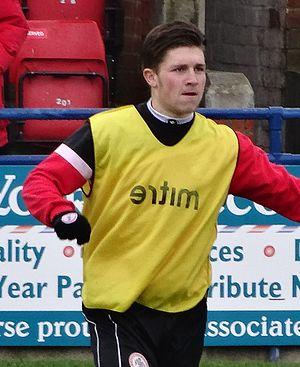
Joshua Dean Windass, né le 9 janvier 1994 à Hull, en Angleterre, est un footballeur anglais. Il joue au poste de milieu de terrain pour le club de Sheffield Wednesday en prêt de Wigan Athletic. Il est le fils de Dean Windass.